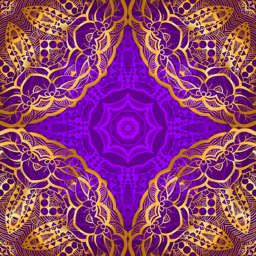
rich gold seamless pattern in the style .